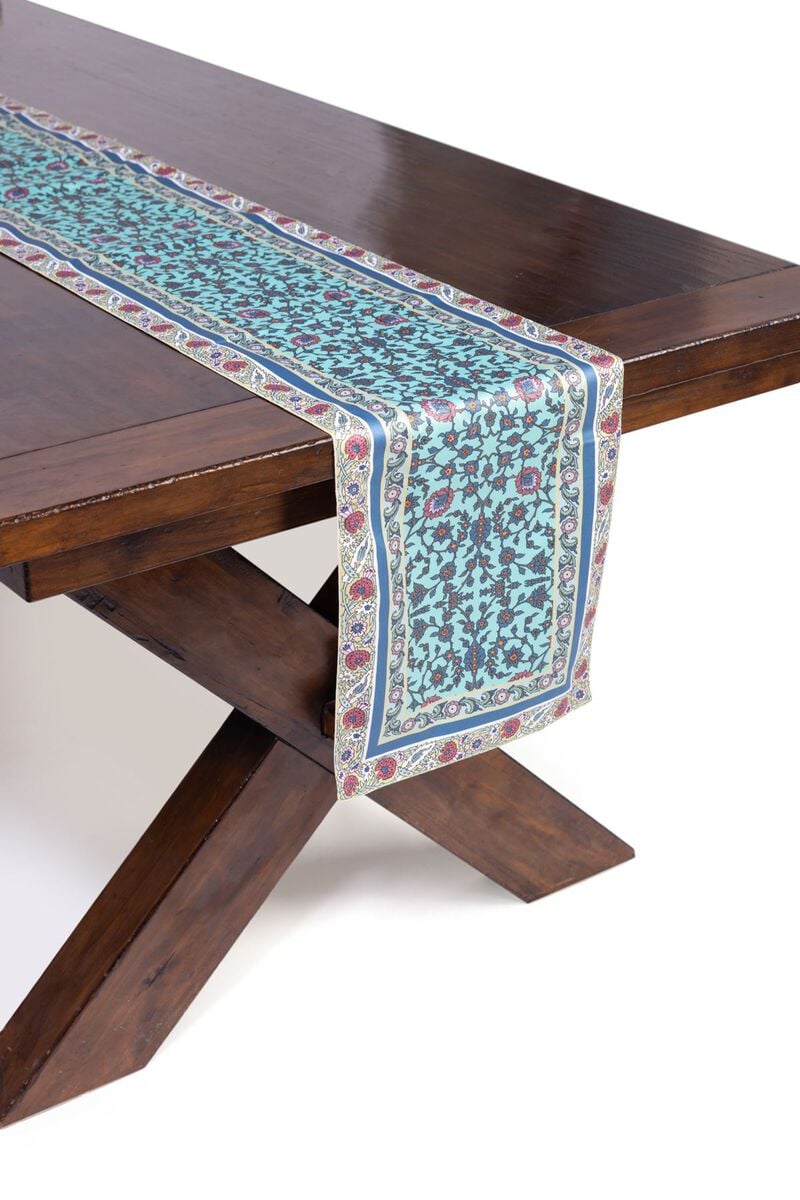
blue multi handwoven table runner